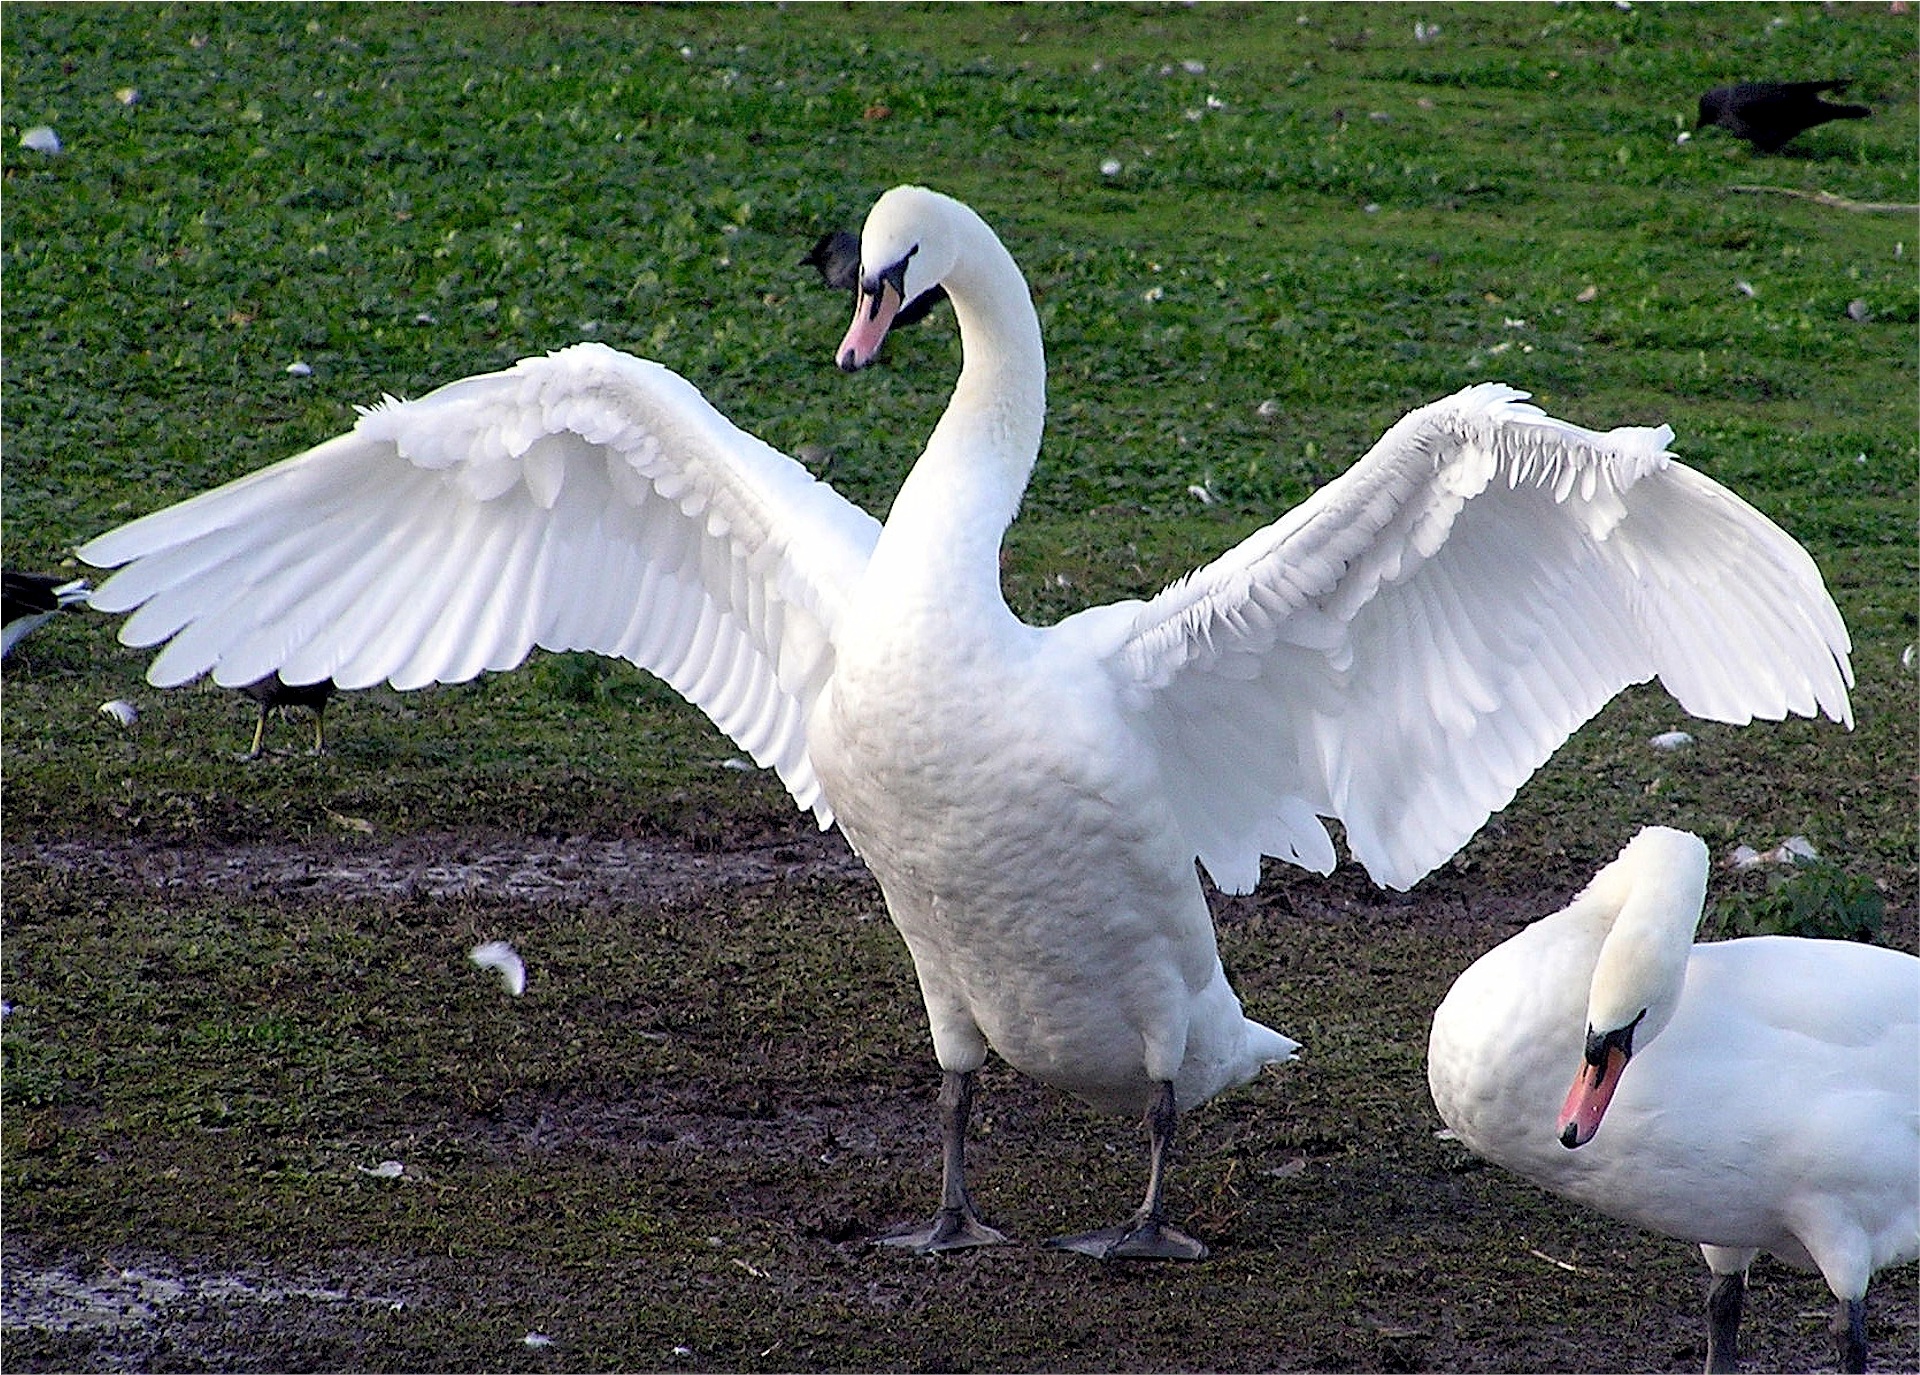
bird, wing, white, wildlife, beak, fauna, plumage, birds, swan, wings, swans, goose, vertebrate, waterfowl, waterbird, water bird, elegance, graceful, ducks geese and swans, wingspread